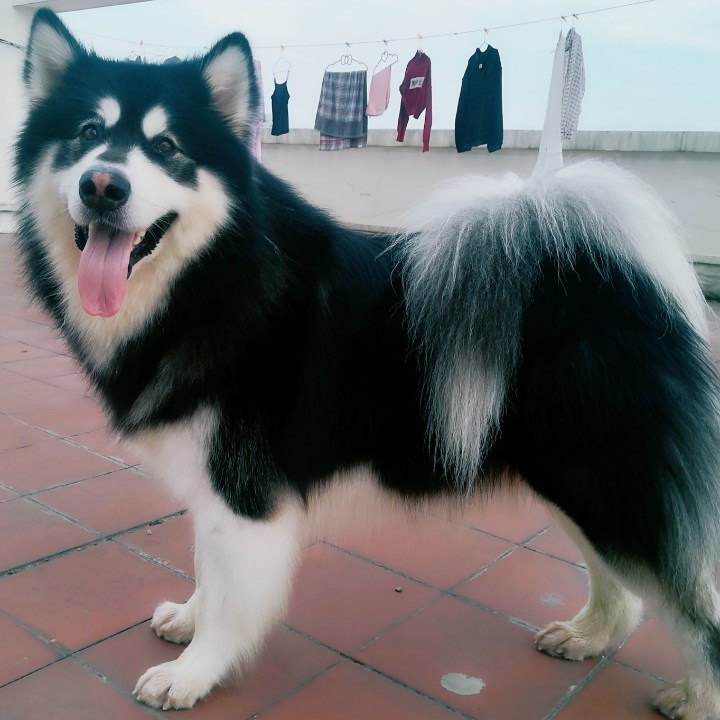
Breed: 1324-n000004-malamute